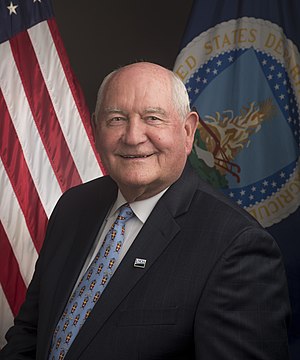
Sonny Perdue
George Ervin "Sonny" Perdue III er en amerikansk politiker og landbrugsminister i USA, indsat under Donald Trump i 2017. Han tilhører det republikanske parti. Tidligere var han guvernør i delstaten Georgia, i perioden 2003 til 2011, hvor han blev afløst af partifællen Nathan Deal.